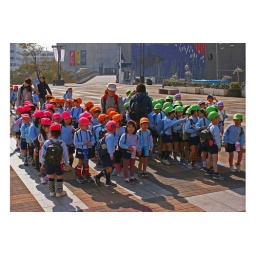
On field trips the ever-meticulous Japanese arrange preschoolers into groups marked out by hat colour. Outside the aquarium in Osaka.